Territorial evolution of the Ottoman Empire

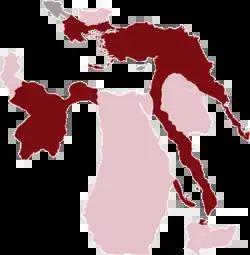
Territorial changes of the Ottoman Empire 1878

Ending the the Treaty of Berlin was the final Act of the Congress of Berlin (June 13 – July 13, 1878), by which the United Kingdom, Austria-Hungary, France, Germany, Italy, Russia and the Ottoman Empire under Abdul Hamid II revised the Treaty of San Stefano signed on March 3, of the same year.